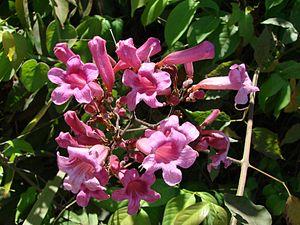
Arrabidaea chica, appelée aussi Bignonia chica ou Arbre trompette est une espèce d'arbres d'Amérique du Sud découverte par Alexander von Humboldt et Aimé Bonpland lors de leur célèbre expédition de 1799-1804.